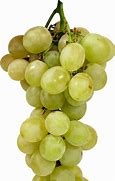
Label: grape